Wings (1988 TV series)

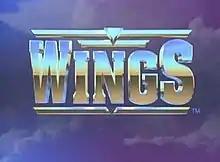
"Wings" title card (1991)

Wings is an hour-long televised aviation history documentary television series which aired on the Discovery Channel family of networks. It was produced by Phil Osborn.